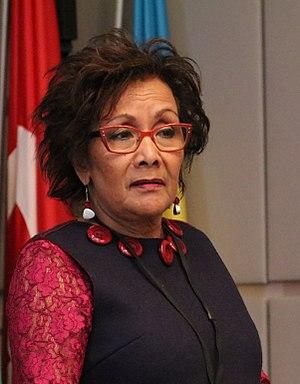
Hedy Fry est une femme politique et médecin canadienne.